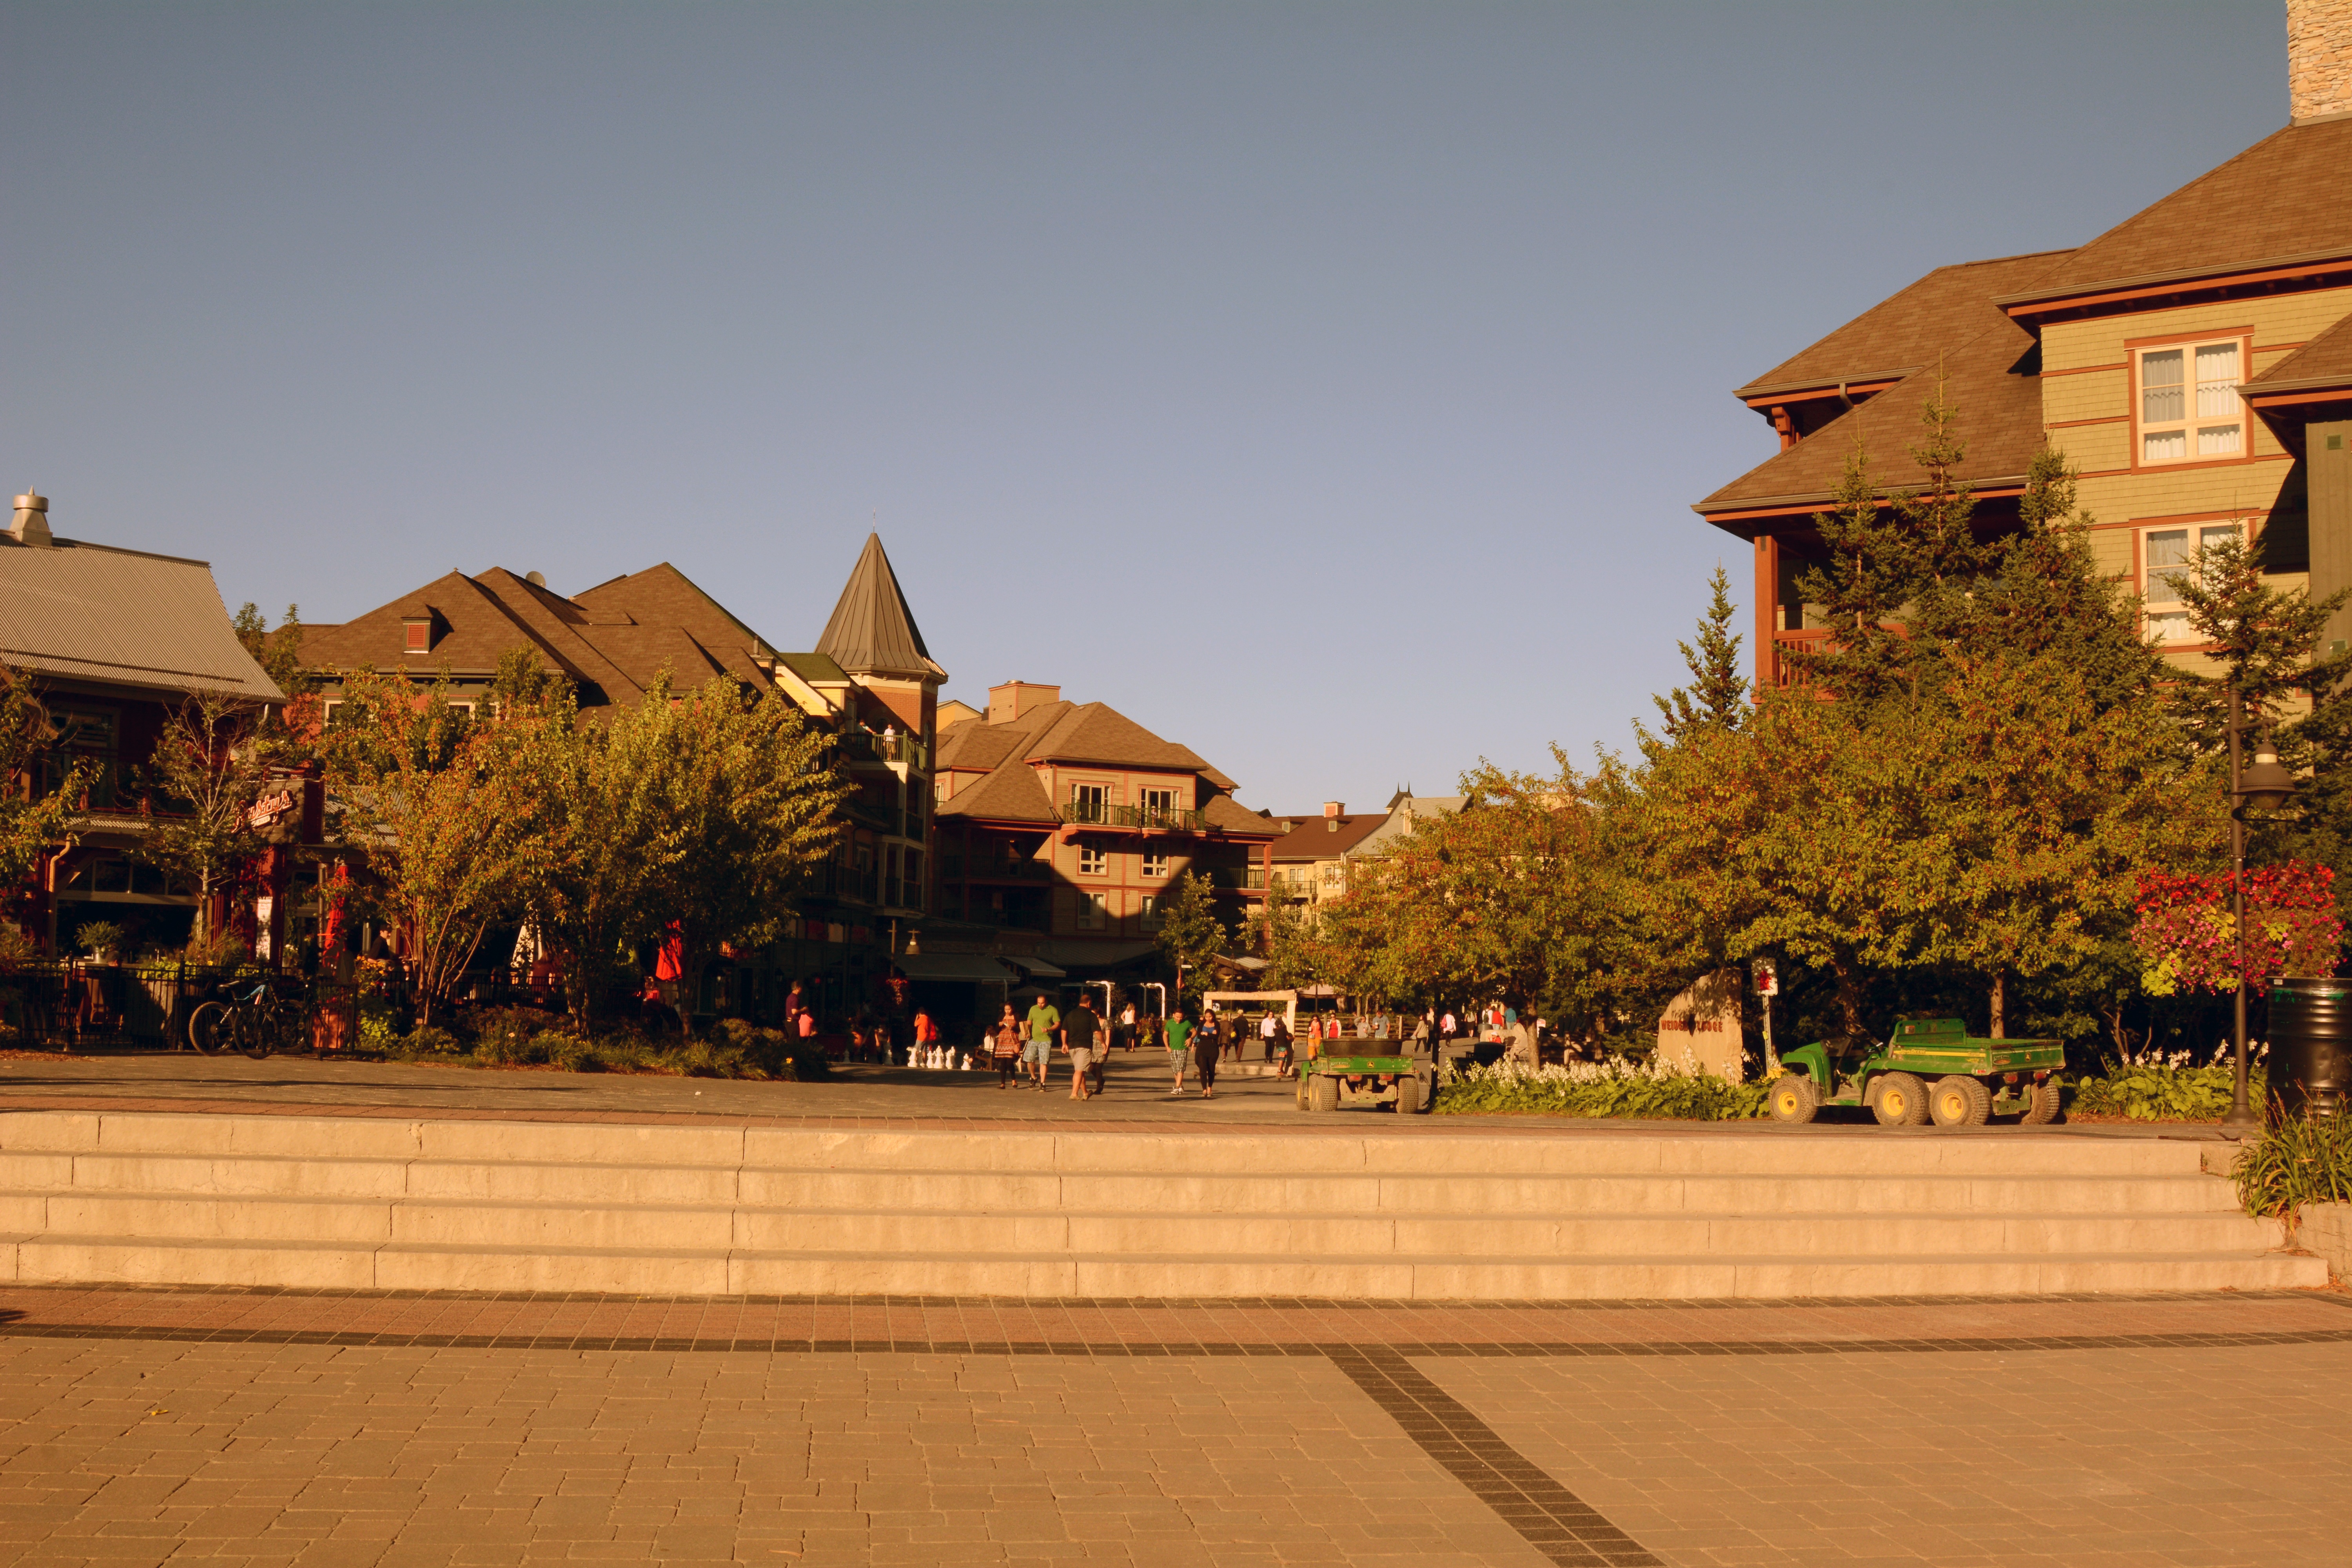
tree, town, city, walkway, downtown, vacation, travel, suburb, evening, plaza, town square, neighbourhood, residential area, human settlement